Grant Stockdale

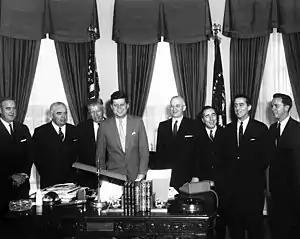
Stockdale (far left) with Kennedy and other ambassadors in March 1961

At the start of the Kennedy administration, "Newsweek" magazine described Stockdale as "an ardent New Frontiersman and sometime participant in Kennedy touch-football games". Kennedy nominated Stockdale to serve as Ambassador to Ireland in February 1961. "Time" magazine criticized Kennedy for nominating Stockdale after promising during the campaign to appoint ambassadors on the basis of ability alone. It asked "where reward stopped and ability began". The Senate confirmed the appointment on March 28, 1961.